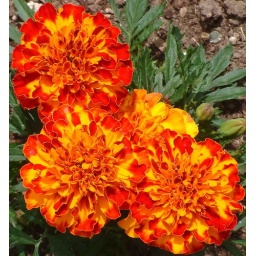
Fiery plants in flower